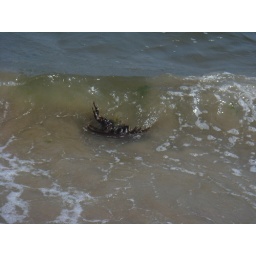
obscure creature in the water